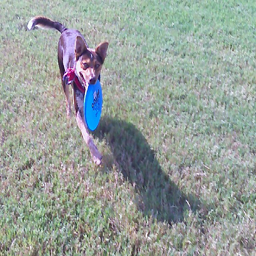
A brown dog carrying a blue frisbee on grass
A dog running across a field with a Frisbee in his mouth.
A dog walking in a field with a Frisbee.
a dog running in a field with a frisbee in its mouth
A dog carrying a blue frisbee through a field.